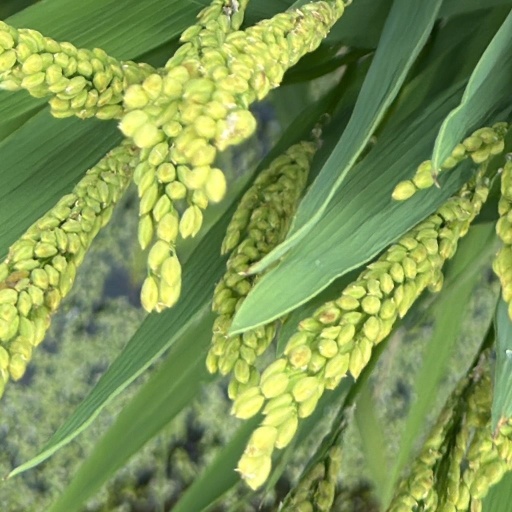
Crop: rice